Cross-dressing

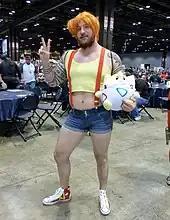
An individual crossplaying as Misty from the popular anime Pokémon at Chicago Comic & Entertainment Expo in 2015.

Transvestic fetishism is a psychiatric diagnosis applied to people who are sexually aroused by the act of cross-dressing and experience significant distress or impairment – socially or occupationally – because of their behaviour . The limit to gynephilic men in the fourth edition (DSM-IV) of "Diagnostic and Statistical Manual of Mental Disorders" was abrogated with the passage of the DSM-5.